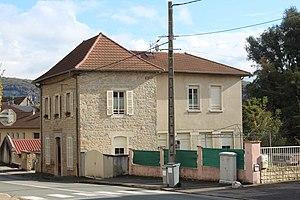
Ancienne mairie de Proulieu, Lagnieu.
Proulieu est une ancienne commune française du département de l'Ain. En 1965, la commune est absorbée par Lagnieu.